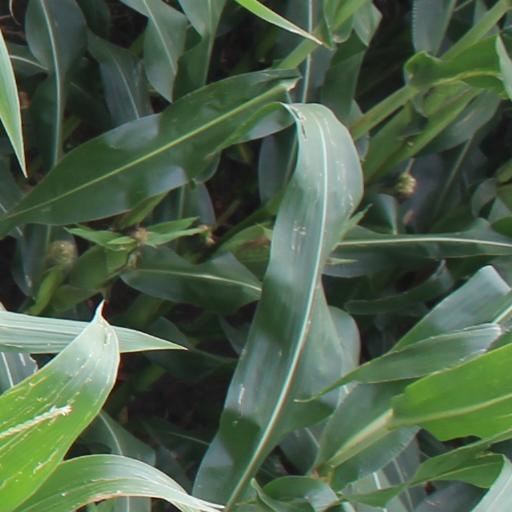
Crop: maize; corn